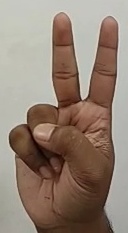
ASL sign: V